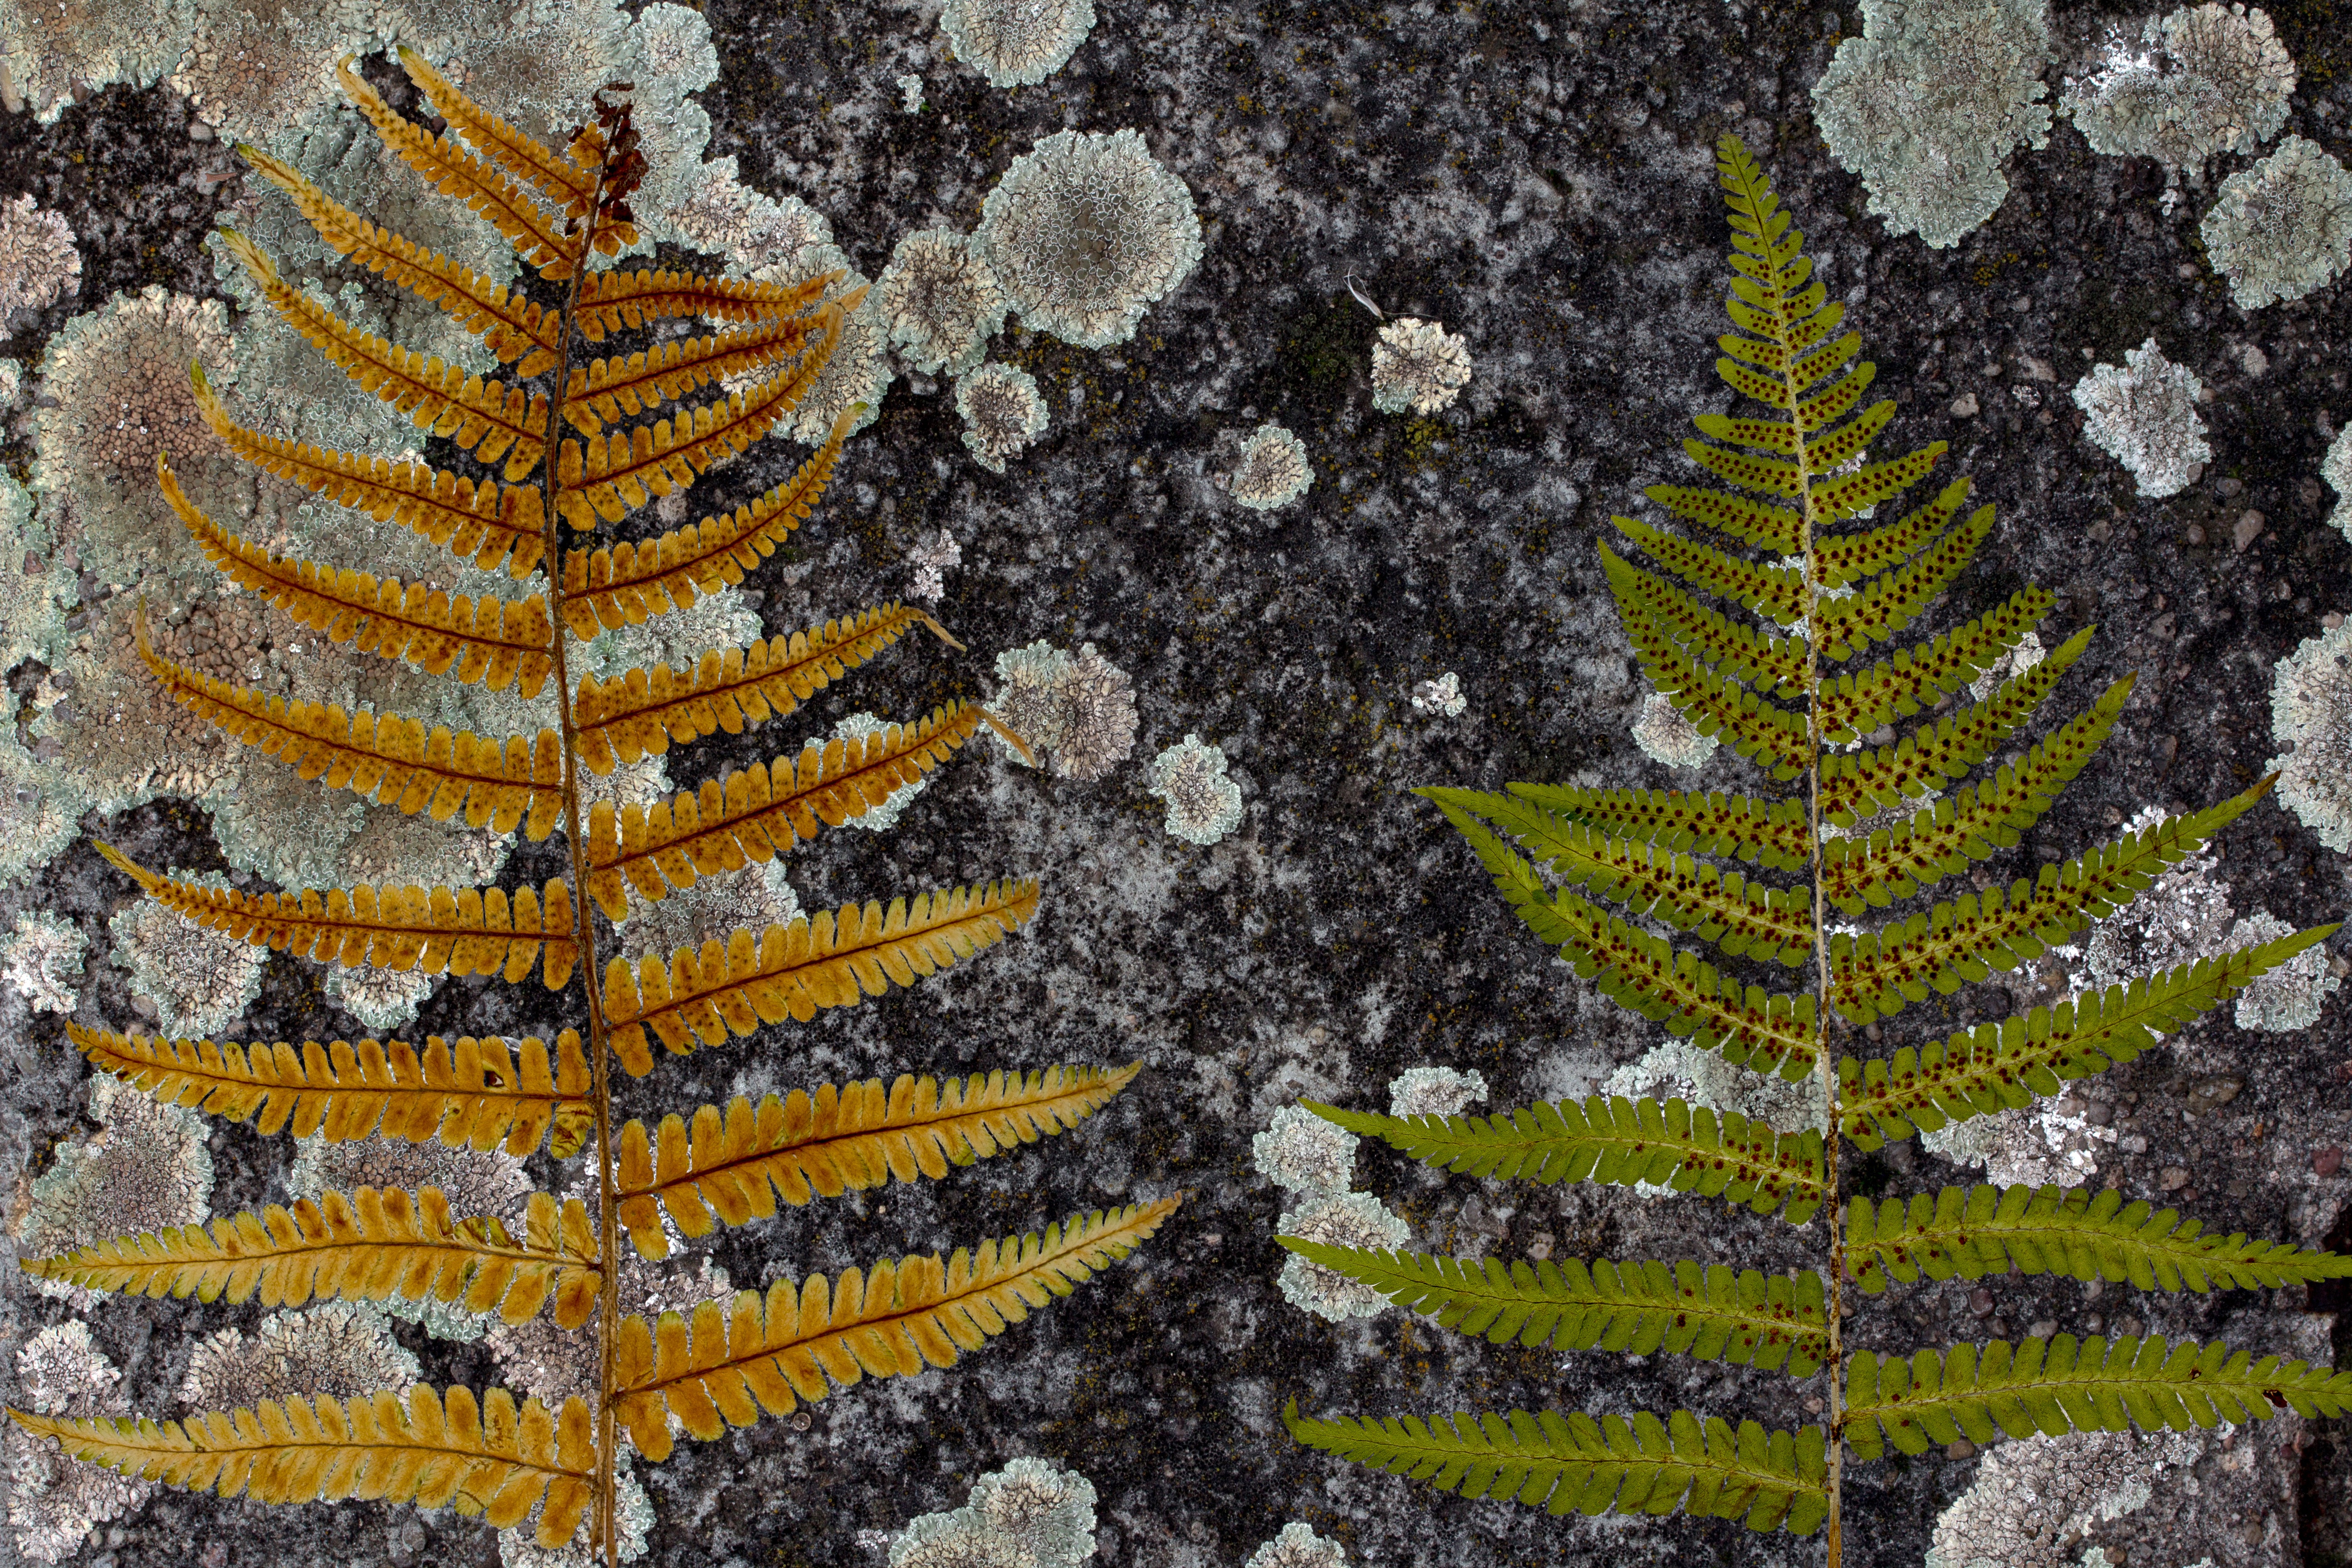
tree, structure, plant, leaf, flower, pattern, botany, fir, flora, concrete, fern, weave, background, spruce, ferns, woody plant, land plant, ferns and horsetails